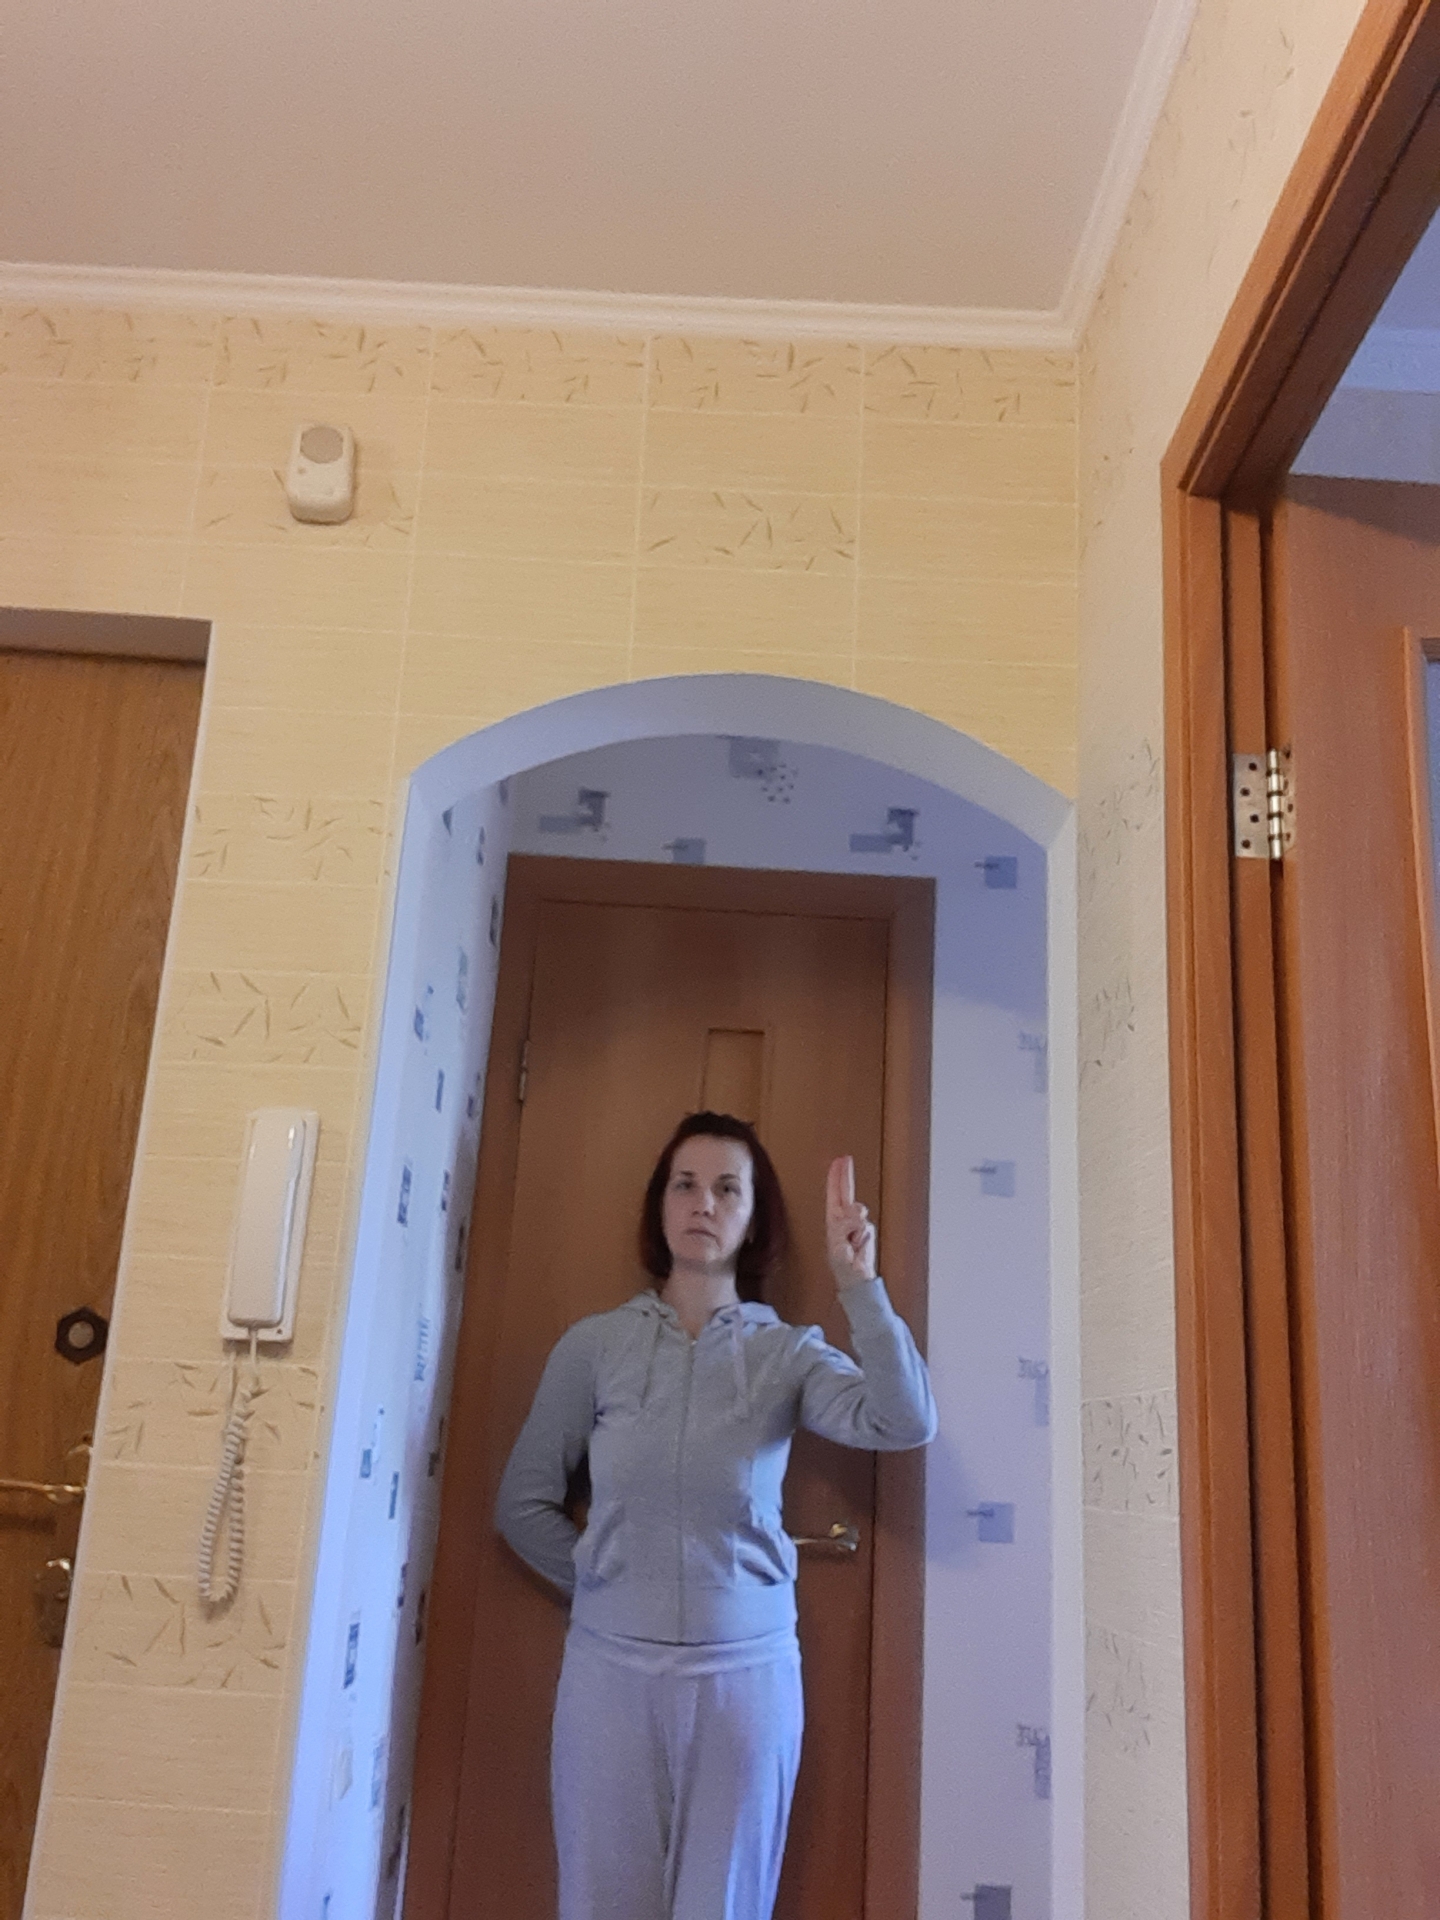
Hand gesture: two_up